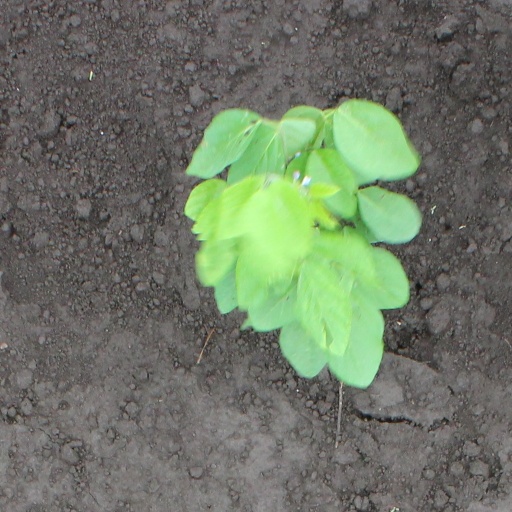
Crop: soybean